Athens station (Ohio)

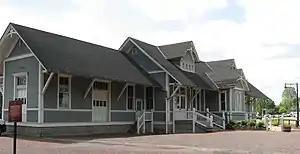
Former Athens station building in 2009

Athens station is a former train station in Athens, Ohio, adjacent to the campus of Ohio University. It served the Baltimore and Ohio Railroad from around 1890 until 1971, then Amtrak from 1976 to 1981. It is listed on the National Register of Historic Places as the Athens B & O Train Depot.